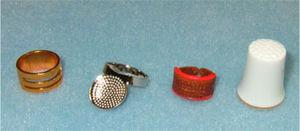
Un dé à coudre est un petit objet souvent cylindrique dans lequel on insère le bout du doigt pour le protéger de l'aiguille à coudre, généralement le majeur ou l'annulaire.